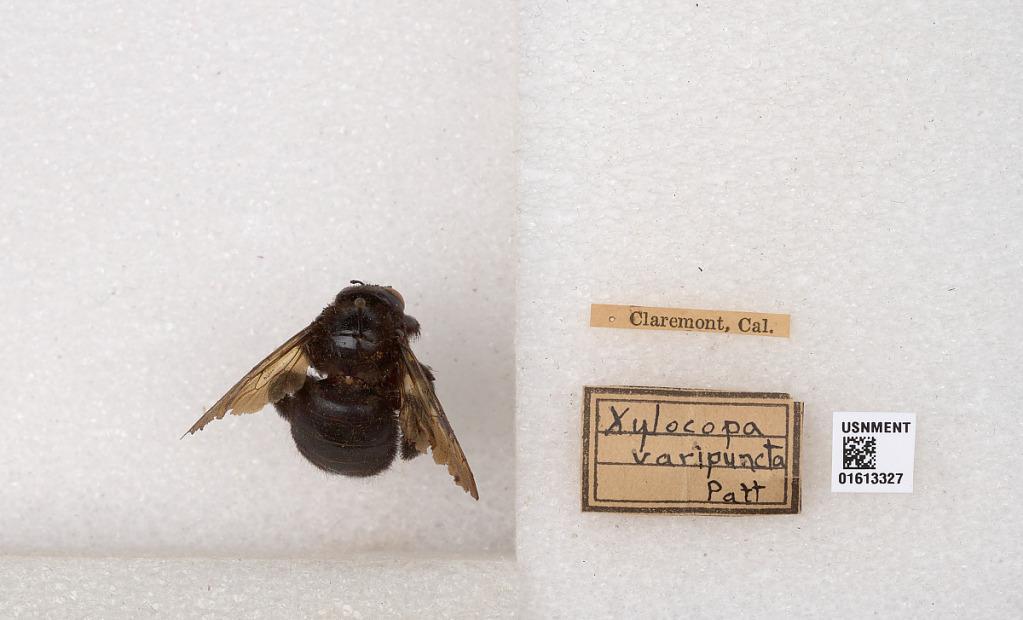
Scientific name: Xylocopa (Neoxylocopa) varipuncta Patton
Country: United States
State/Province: California
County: Los Angeles
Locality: Claremont
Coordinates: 34.0967, -117.72